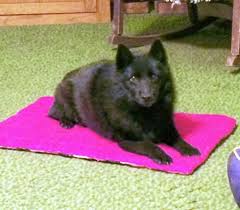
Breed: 201-n000024-schipperke